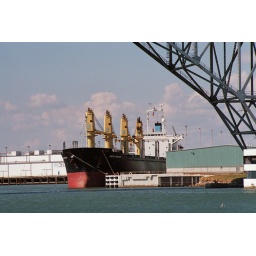
A cargo ship docked in Corpus Christi, Texas. That's the harbor bridge in the forground.